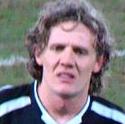
Age: 32